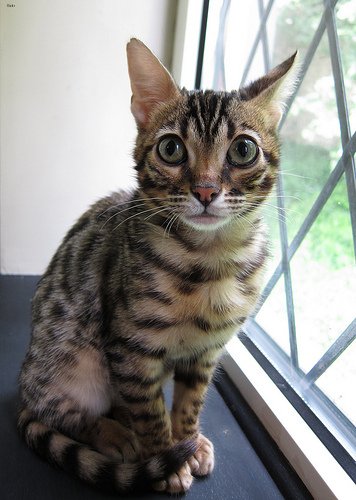
Animal: cat
Breed: Bengal